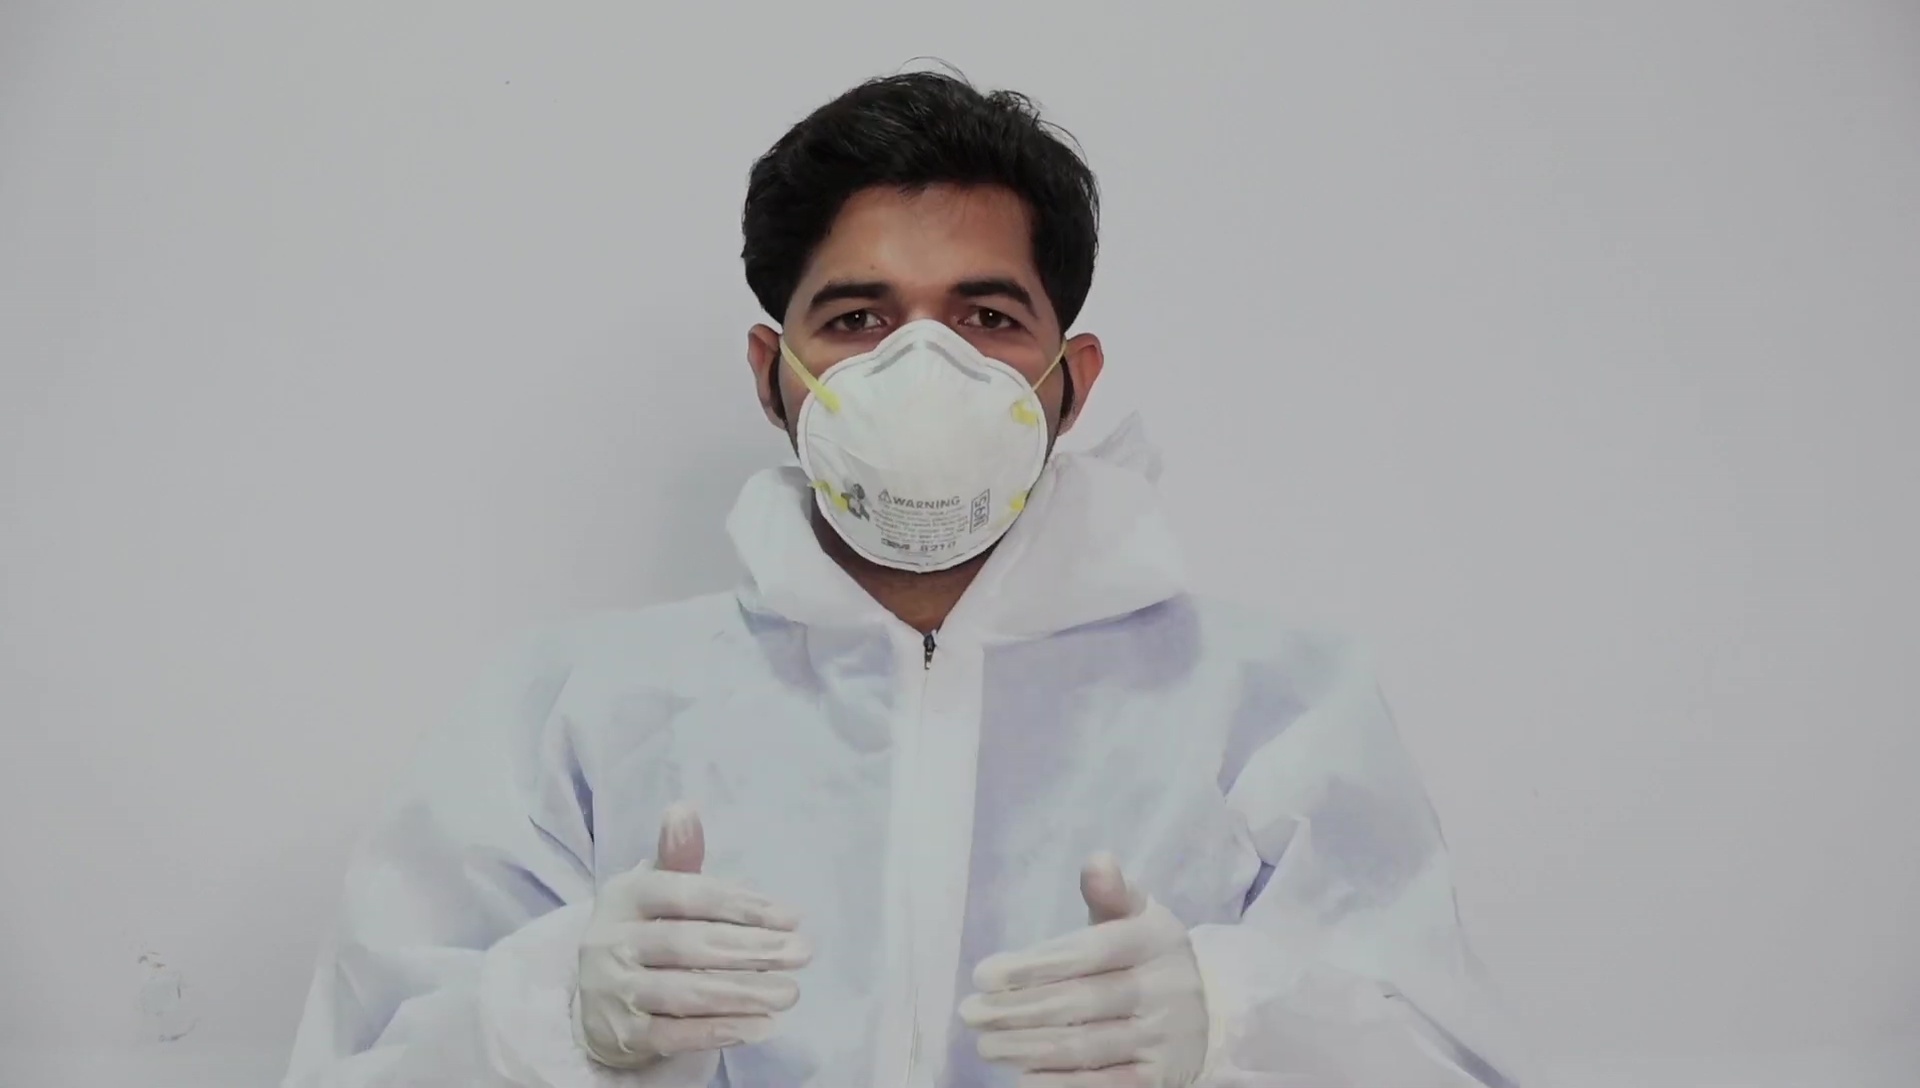
Objects detected:
Mask
Gloves
Gloves
Coverall